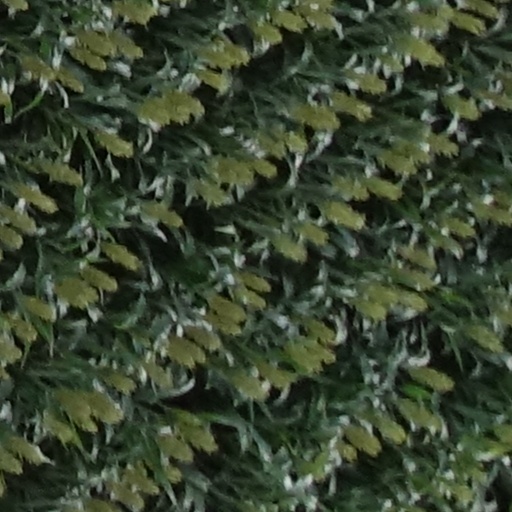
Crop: sorghum